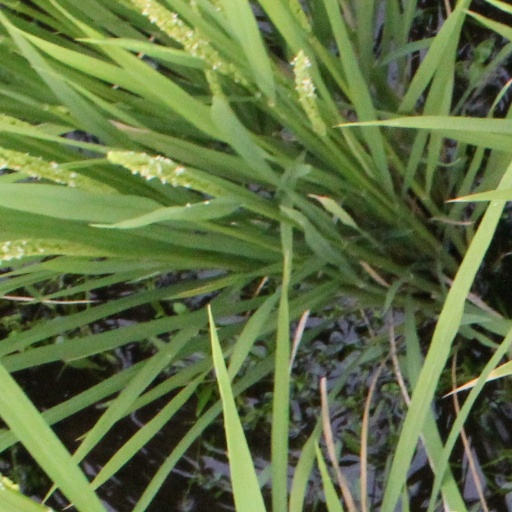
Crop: rice